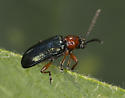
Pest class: cereal_leaf_beetle